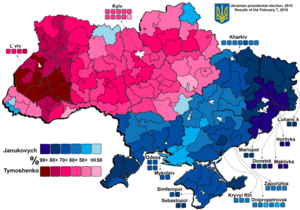
L'élection présidentielle ukrainienne de 2010 s'est tenue les 17 janvier et 7 février. Pouvaient se présenter, selon l'actuelle Constitution, toute personne âgée d'au moins 35 ans et qui réside en Ukraine depuis dix années au minimum. Cette élection au scrutin uninominal majoritaire à deux tours, la cinquième depuis l'indépendance de l'URSS, a vu l'élection de Viktor Ianoukovytch au poste de président de la République, pour un mandat de cinq ans.